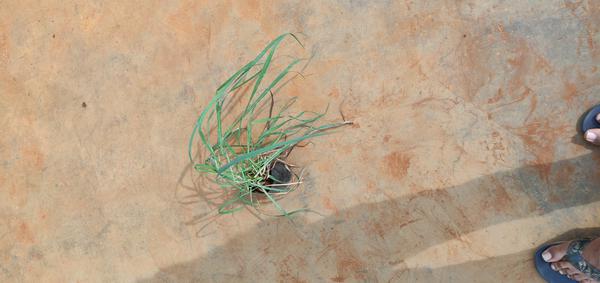
Plant: Lemon_grass